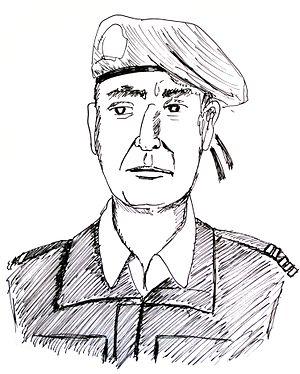
Paul Aussaresses, né le 7 novembre 1918 à Saint-Paul-Cap-de-Joux et mort le 3 décembre 2013 à La Vancelle, est un parachutiste et général de l'armée française.
La bataille d'Alger a opposé, en 1957 à Alger, durant la guerre d'Algérie, la 10ᵉ division parachutiste de l'Armée française aux indépendantistes algériens du Front de libération nationale. À la suite des nombreux attentats perpétrés contre la population par le FLN, le pouvoir civil délègue alors tous pouvoirs au général Massu pour démanteler l'organisation du FLN et ainsi mettre fin aux attentats, de janvier à octobre 1957.